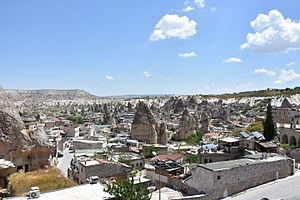
Göreme, située parmi les formations rocheuses en cheminées de fée, est une ville de Cappadoce, une région historique de Turquie.